Answer in natural language. Considering the relative positions, where is scenic landscape wall decor photo (highlighted by a green box) with respect to brown wooden chair (highlighted by a blue box)? Choose between the following options: below or above
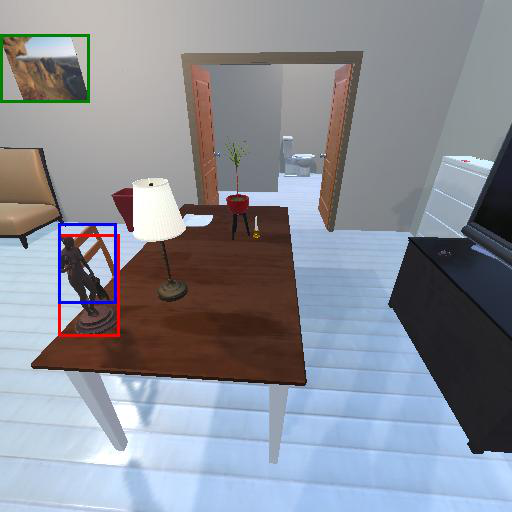
<answer>above</answer>